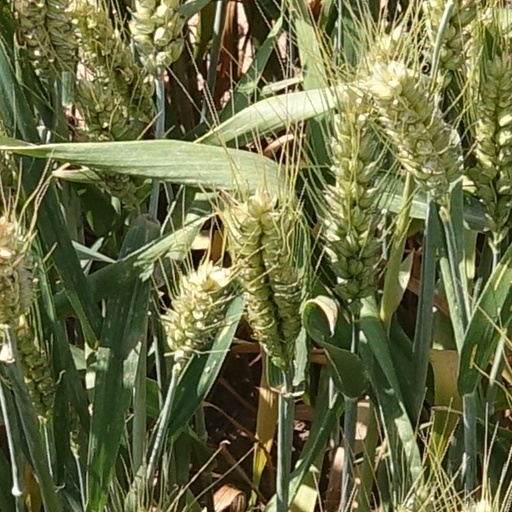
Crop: wheat